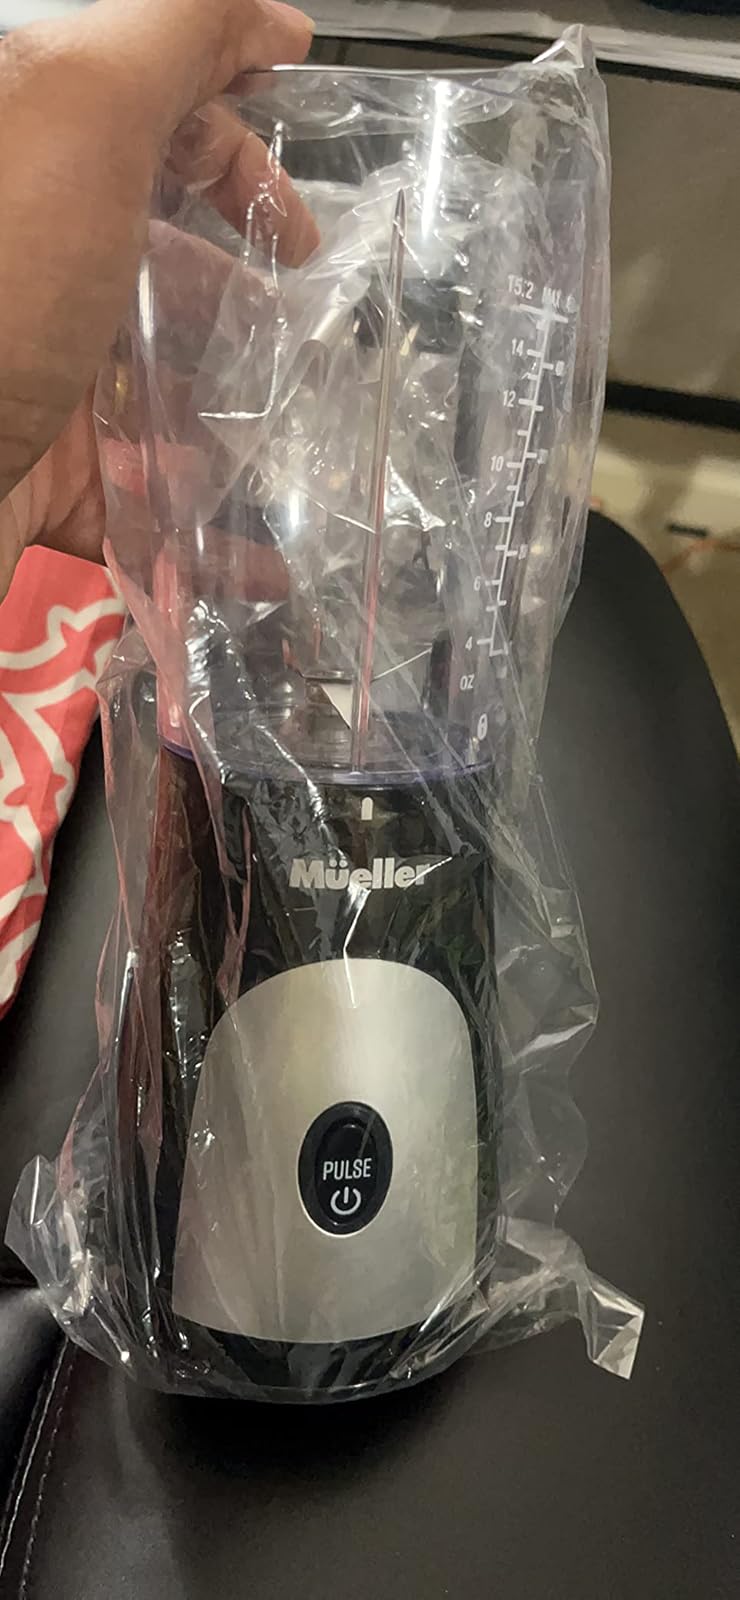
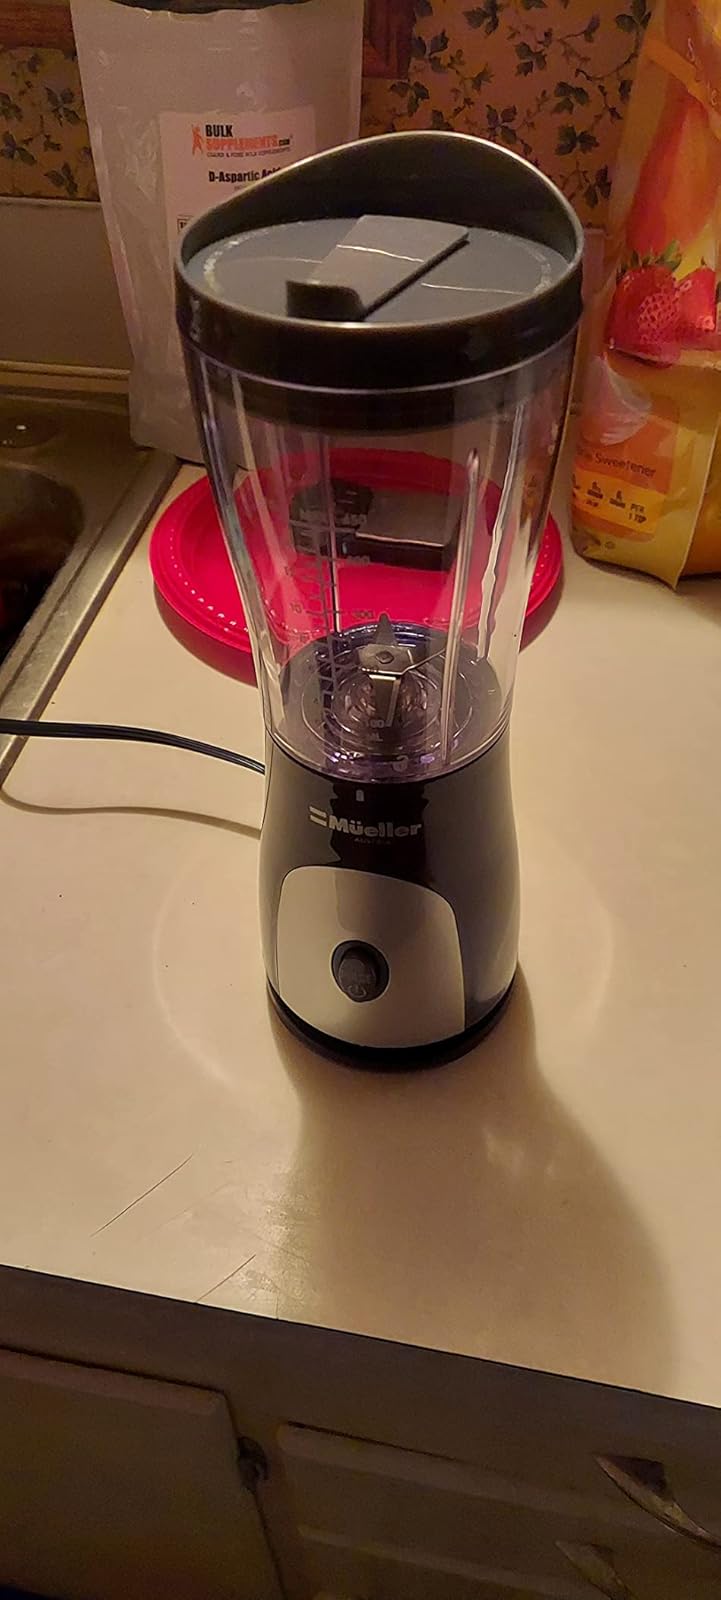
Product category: items_blender
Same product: yes